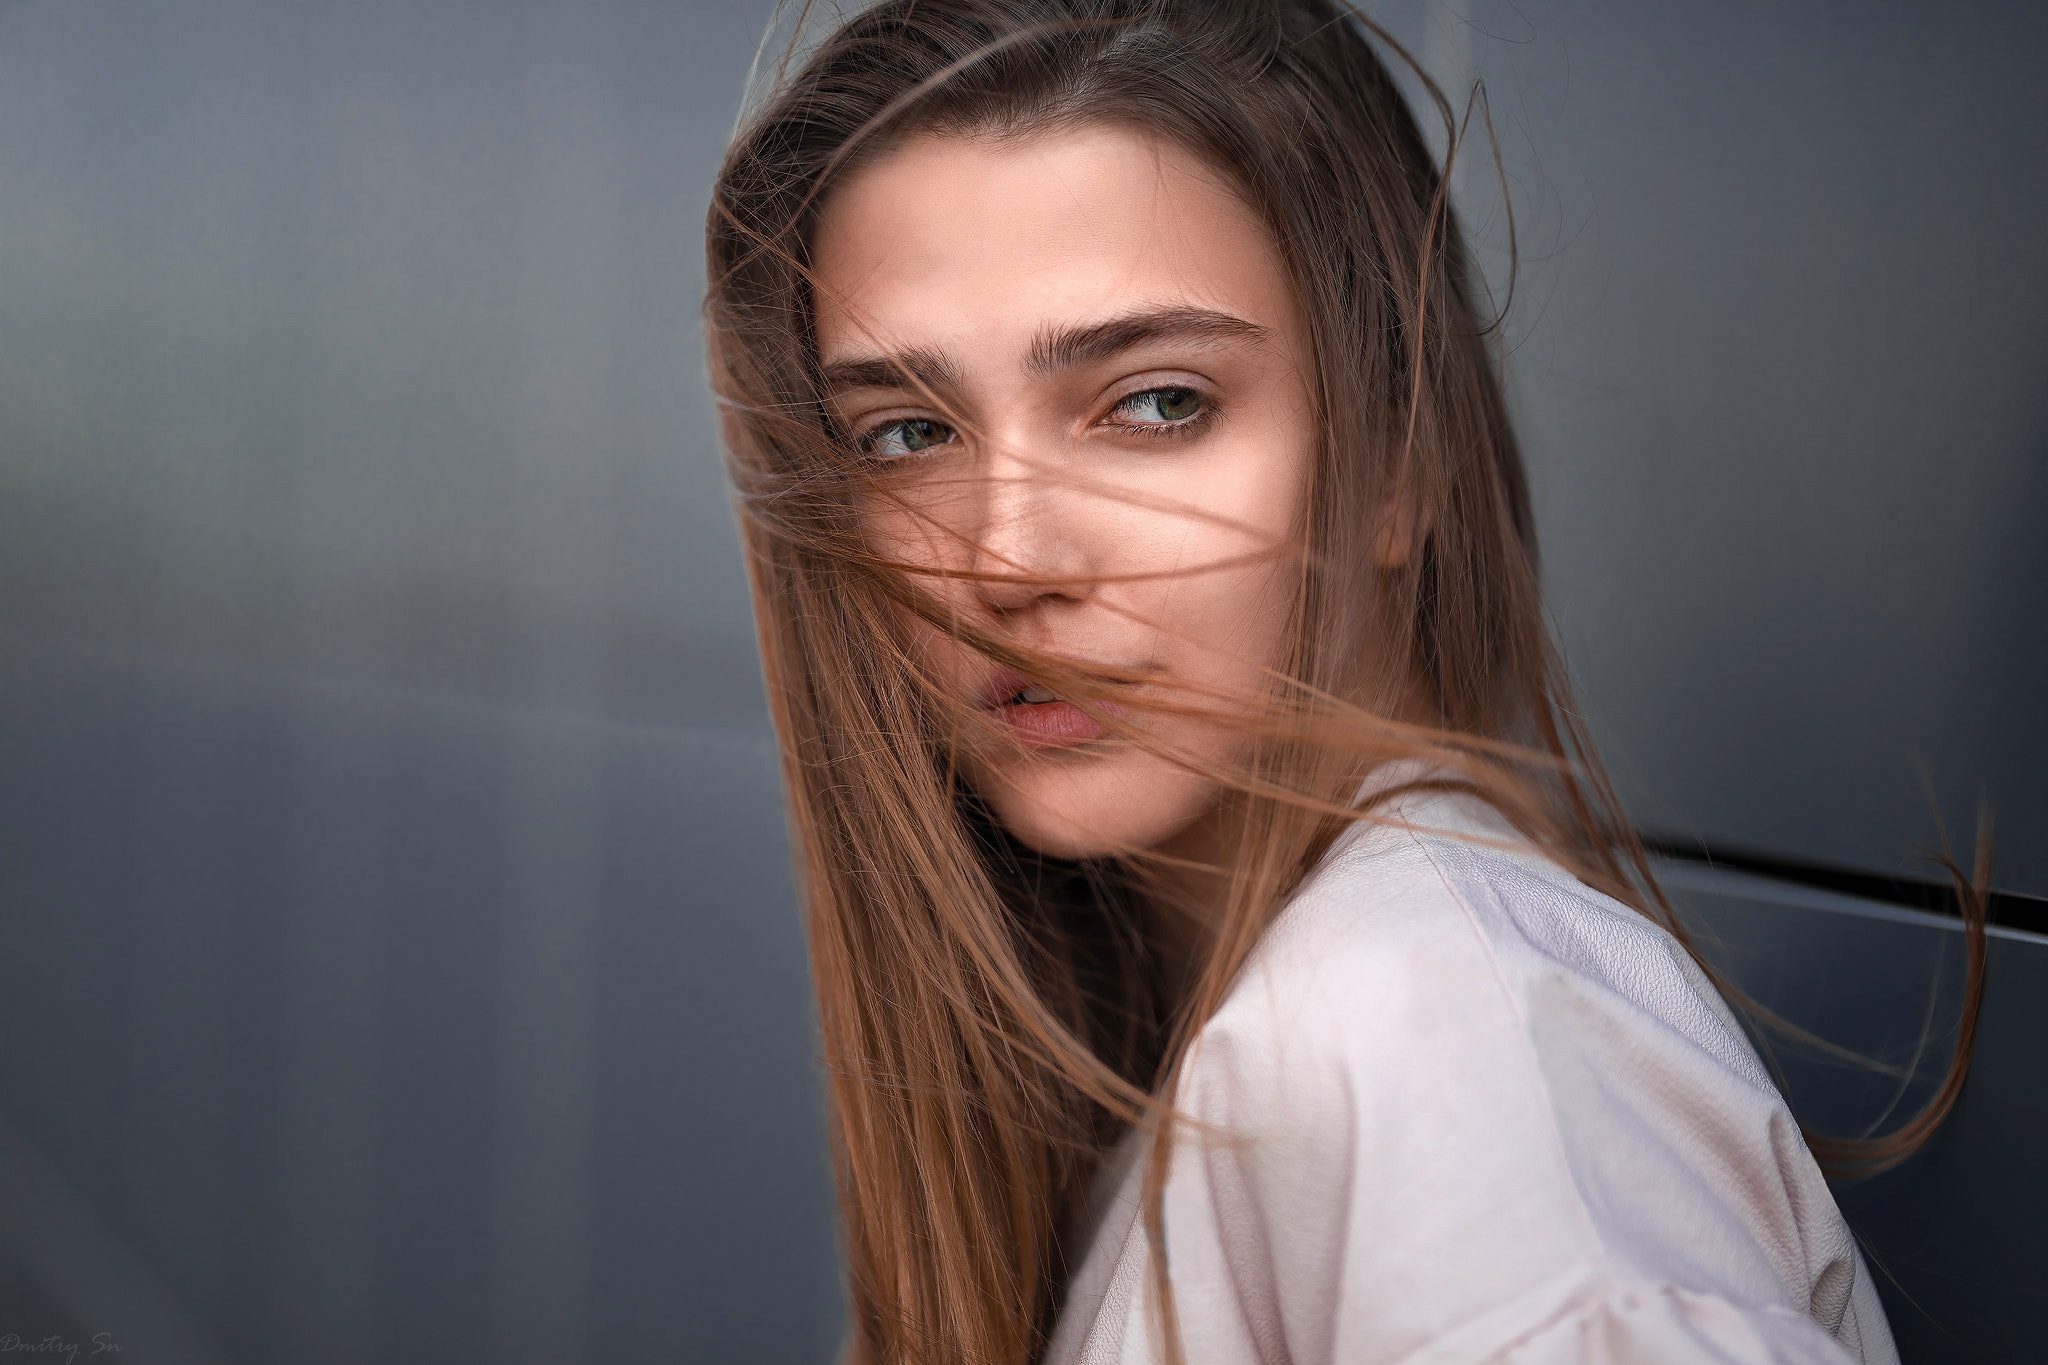
women, lady, model, person, photography, wallpaper, nose, cheek, skin, lip, chin, shoulder, eyebrow, eye, eyelash, mouth, neck, flash photography, jaw, gesture, iris, black hair, layered hair, happy, long hair, Step cutting, street fashion, brown hair, fashion model, hair coloring, darkness, portrait, portrait photography, fun, sitting, photo shoot, feathered hair, reflection